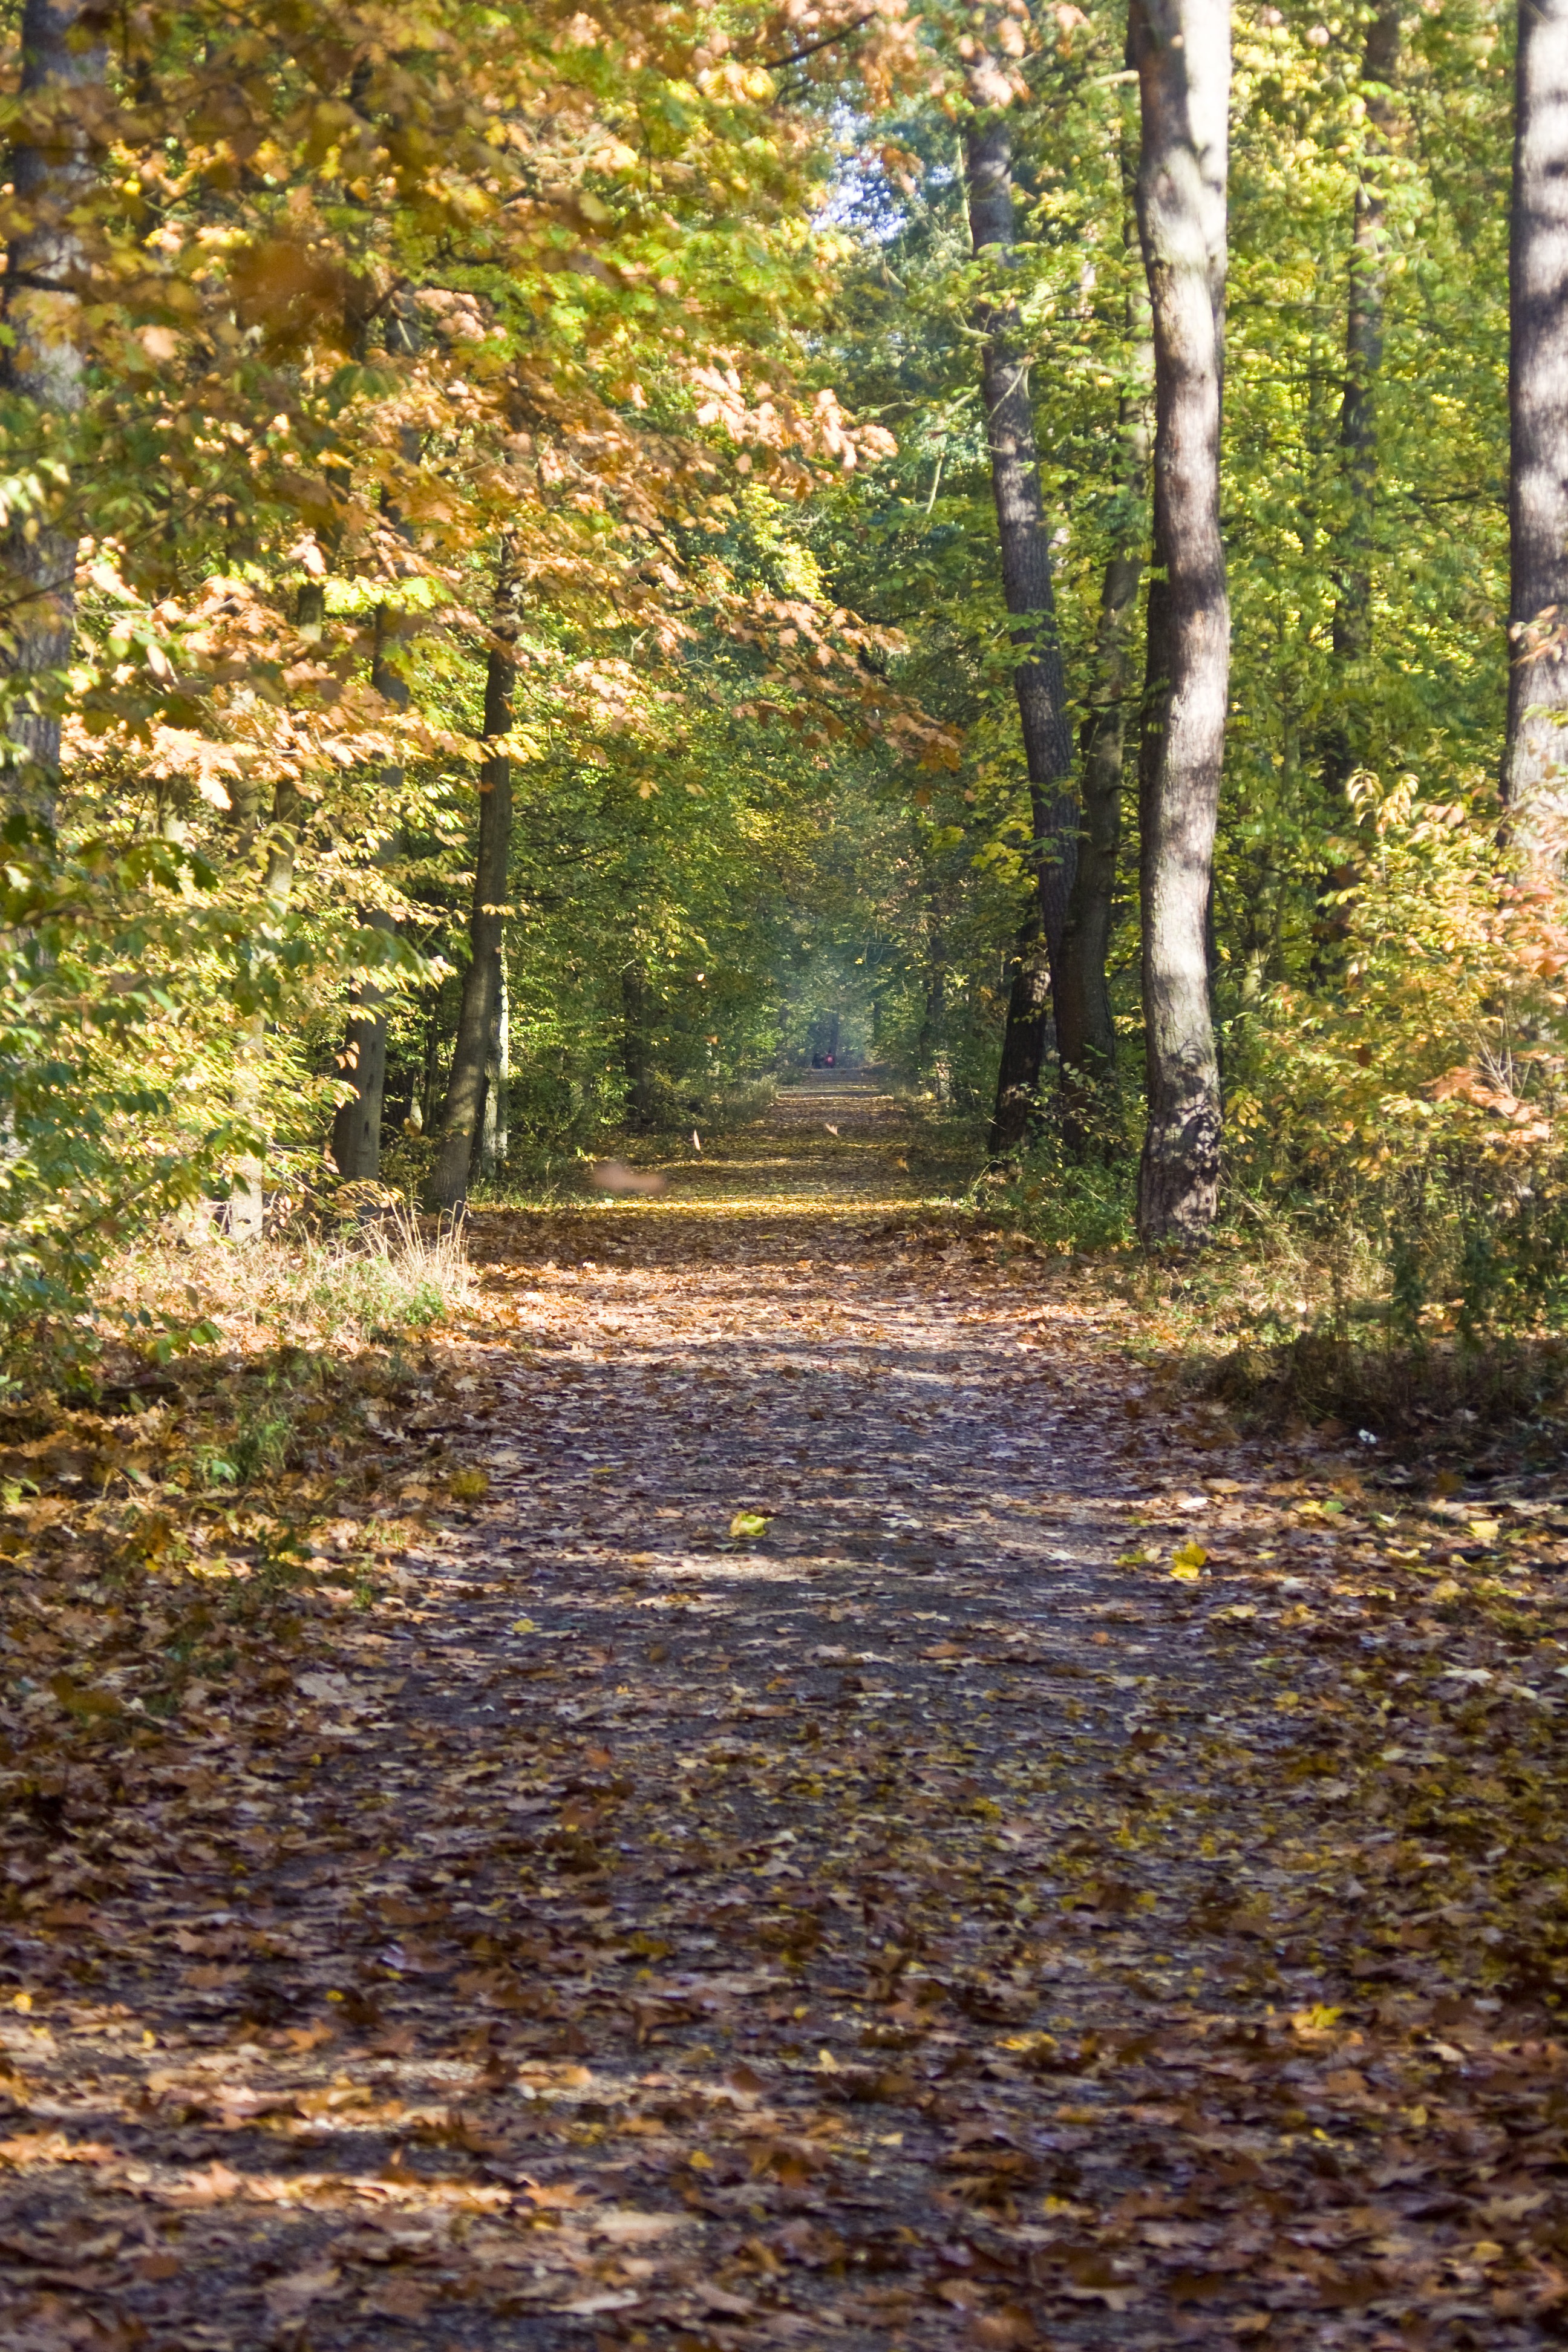
tree, nature, forest, wilderness, book, plant, hiking, trail, sunlight, morning, leaf, stream, golden, reflection, high, autumn, holiday, leisure, season, maple, emerge, leaves, deciduous, way, woodland, habitat, october, autumn forest, golden autumn, upward, forest path, leaf fall, natural environment, woody plant, walken